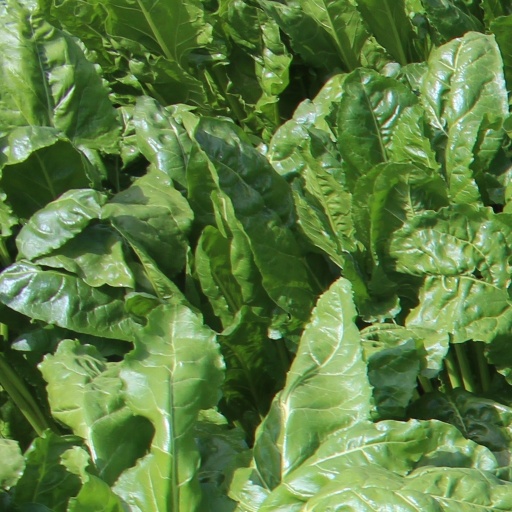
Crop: sugar beet